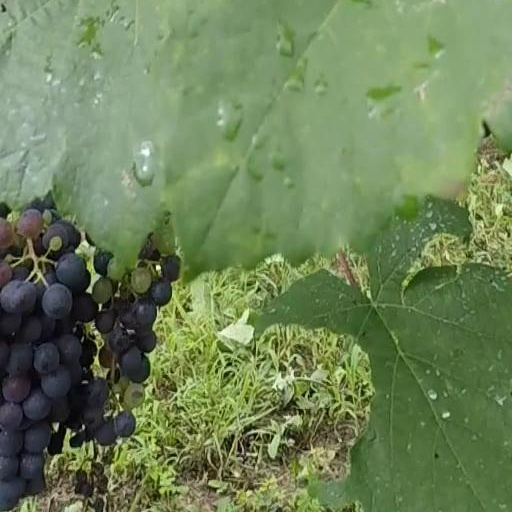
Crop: grape